Ontopoetics

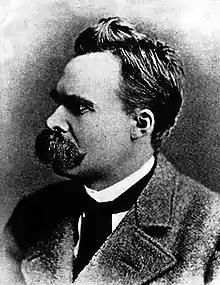

Friedrich Nietzsche proposed that the world and existence are aesthetic phenomena in his deconstruction of truth. Ontopoetics is part of this aesthetic metaphysics of the world and the metaphysical aesthetics of art where the work of God as the artist-creator and its representation in the work of art are distinguished as first and second levels, respectively. These perspectives would later influence aspects of the philosophy of thinkers such as Martin Heidegger and Gilles Deleuze.